Old Man of the Mountain

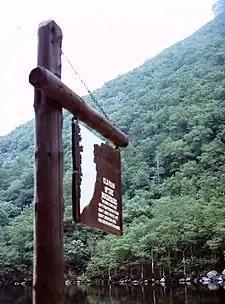
Old Man of the MountainSummer, 1972 – Historical Marker:

Franconia Notch is a U-shaped valley in the White Mountains that was shaped by glaciers. The Old Man formation was likely formed from freezing and thawing of water in cracks of the granite bedrock sometime after the retreat of glaciers 12,000 years ago. The formation was first noted in the records of a Franconia surveying team around 1805. Francis Whitcomb and Luke Brooks, part of the surveying team, were the first two to record observing the Old Man. The official state history says several groups of surveyors were working in the Franconia Notch area at the time and claimed credit for the discovery.